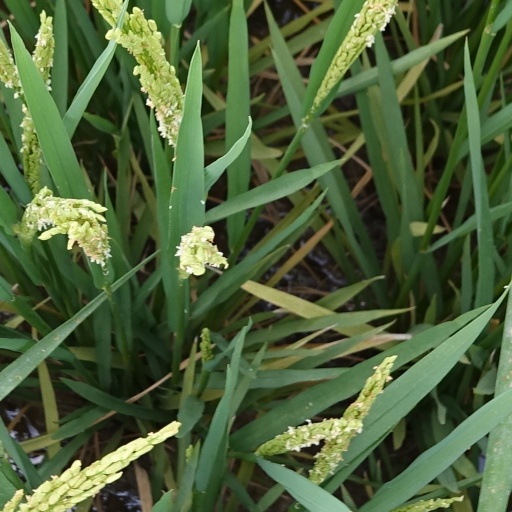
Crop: rice